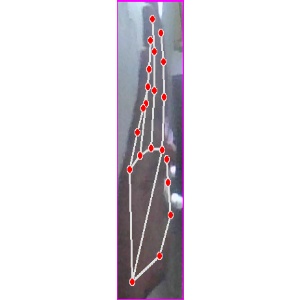
अक्षर: द